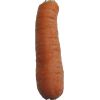
Label: carrot